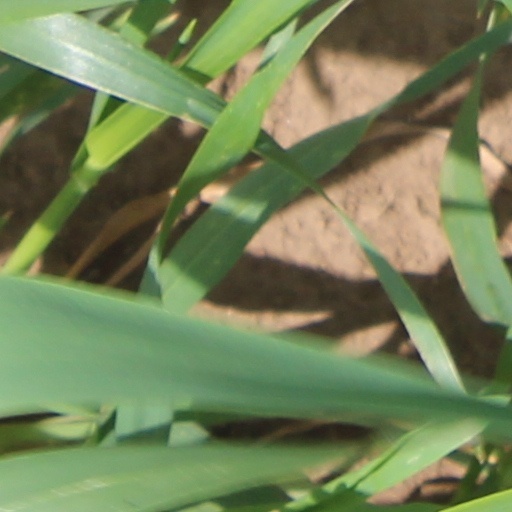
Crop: wheat